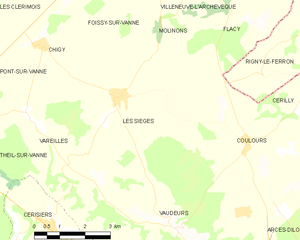
Carte des communes françaises Les Sièges